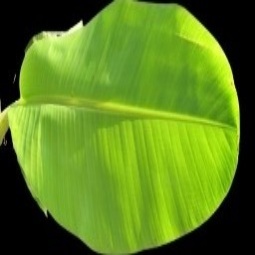
Label: Healthy